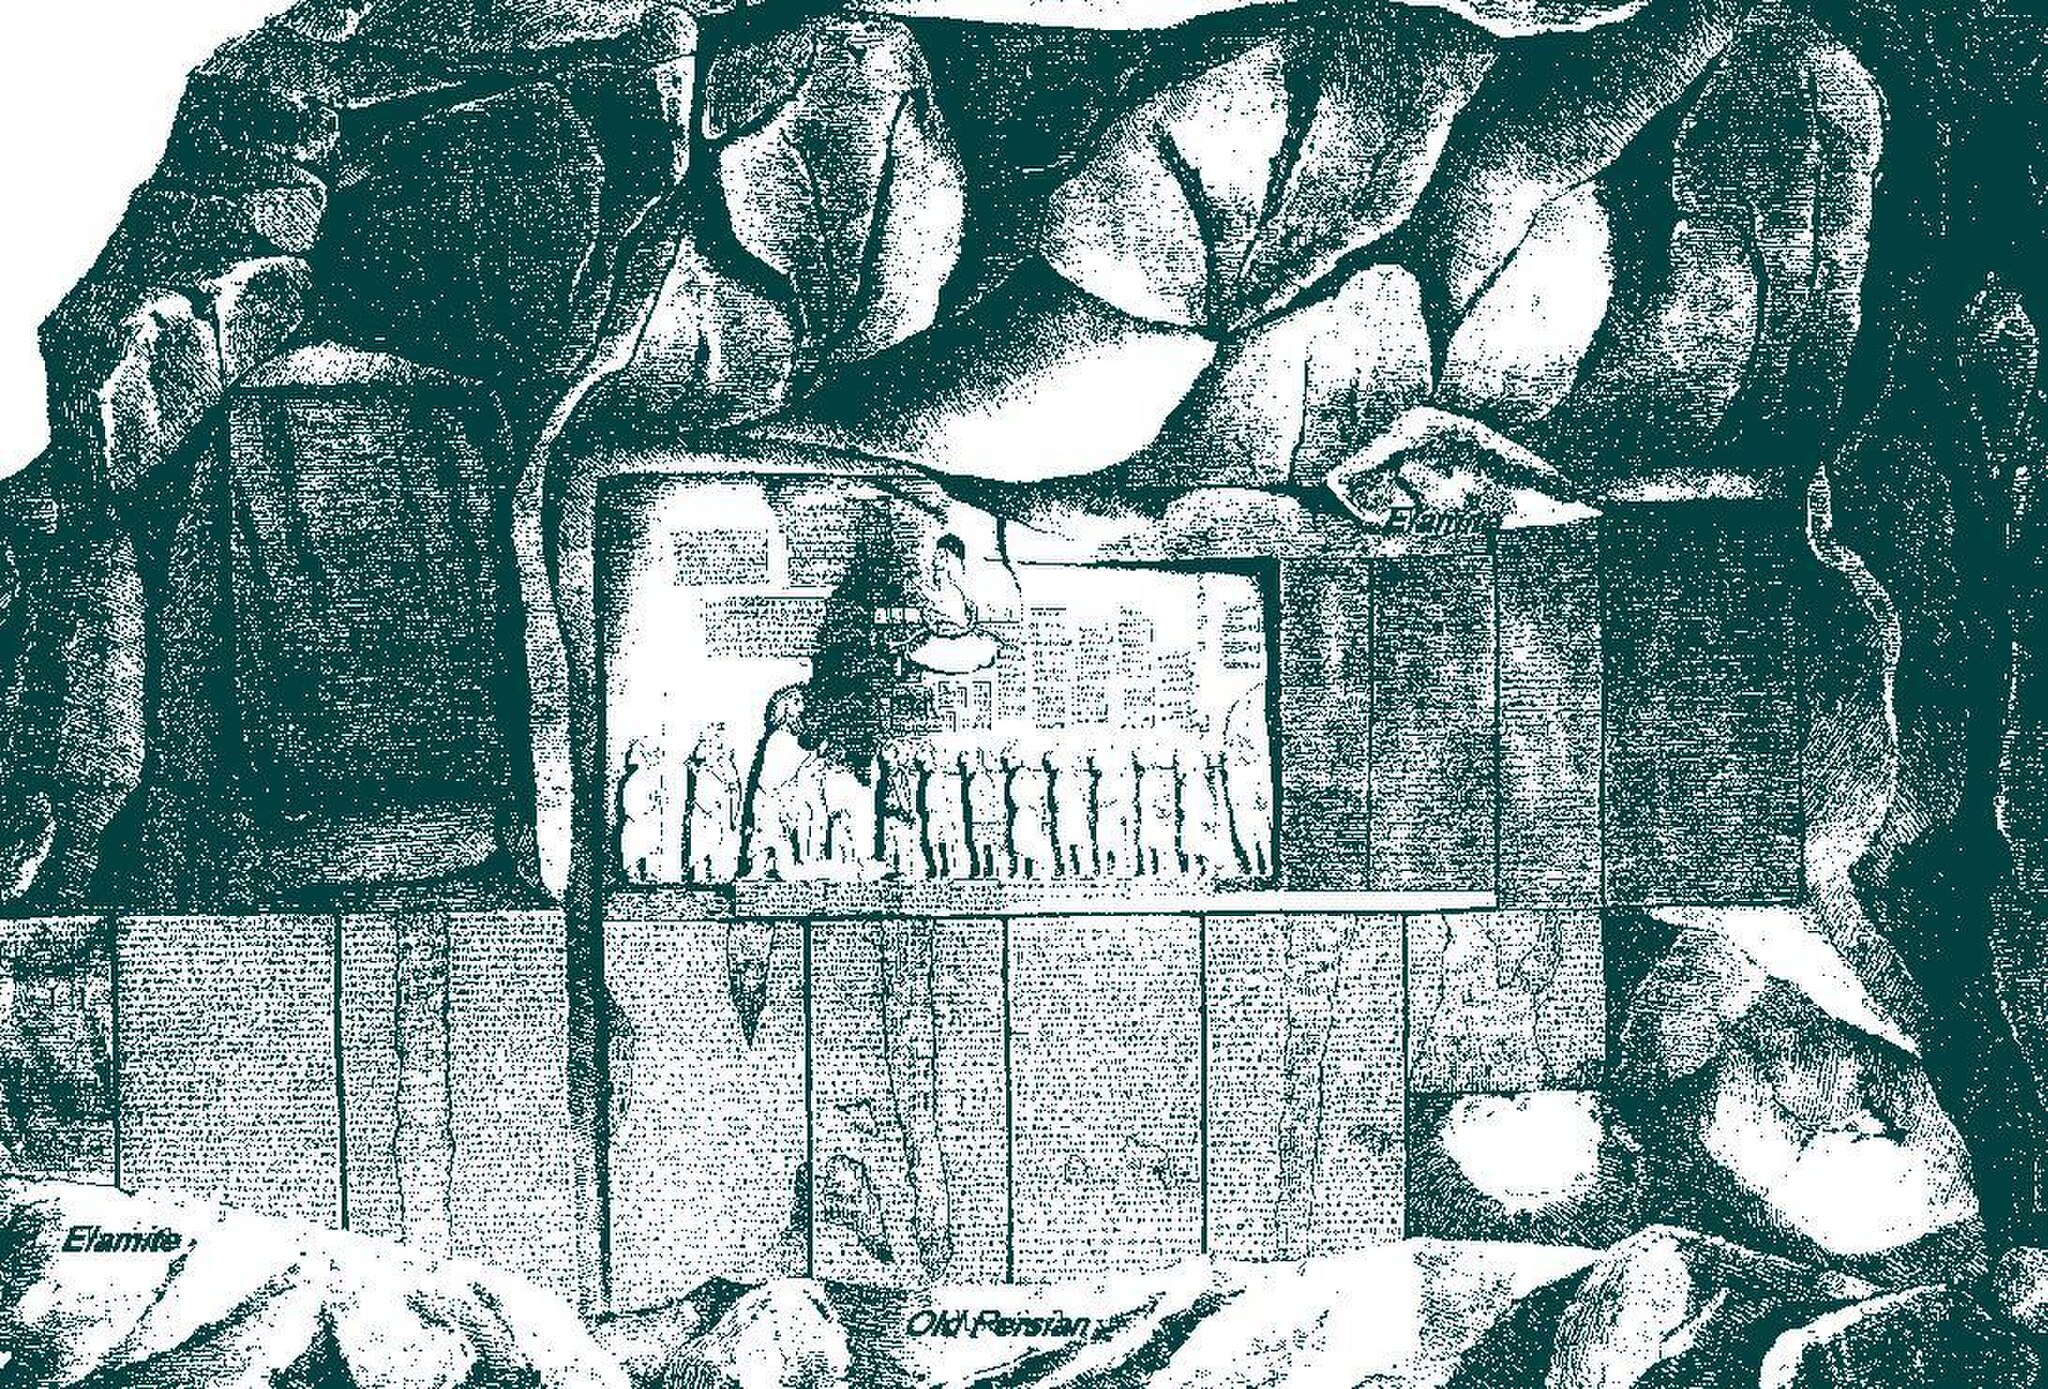
Title: BehistunInscriptionSketch
Description: Behistun Inscription, with some modern annotations Sketch: Fr. Spiegel, Die altpers. Keilinschriften, Leipzig 1881
Date: 1881
Categories: Behistun Inscription, Friedrich Spiegel, PD-old-100-expired, PD-Art (PD-old-auto-expired), Drawings of Iran, CC-PD-Mark, Drawings of reliefs